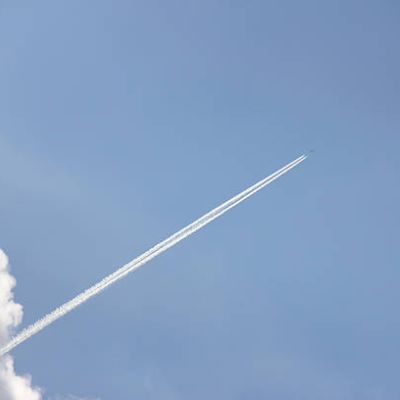
Cloud type: Contrail (Ct)